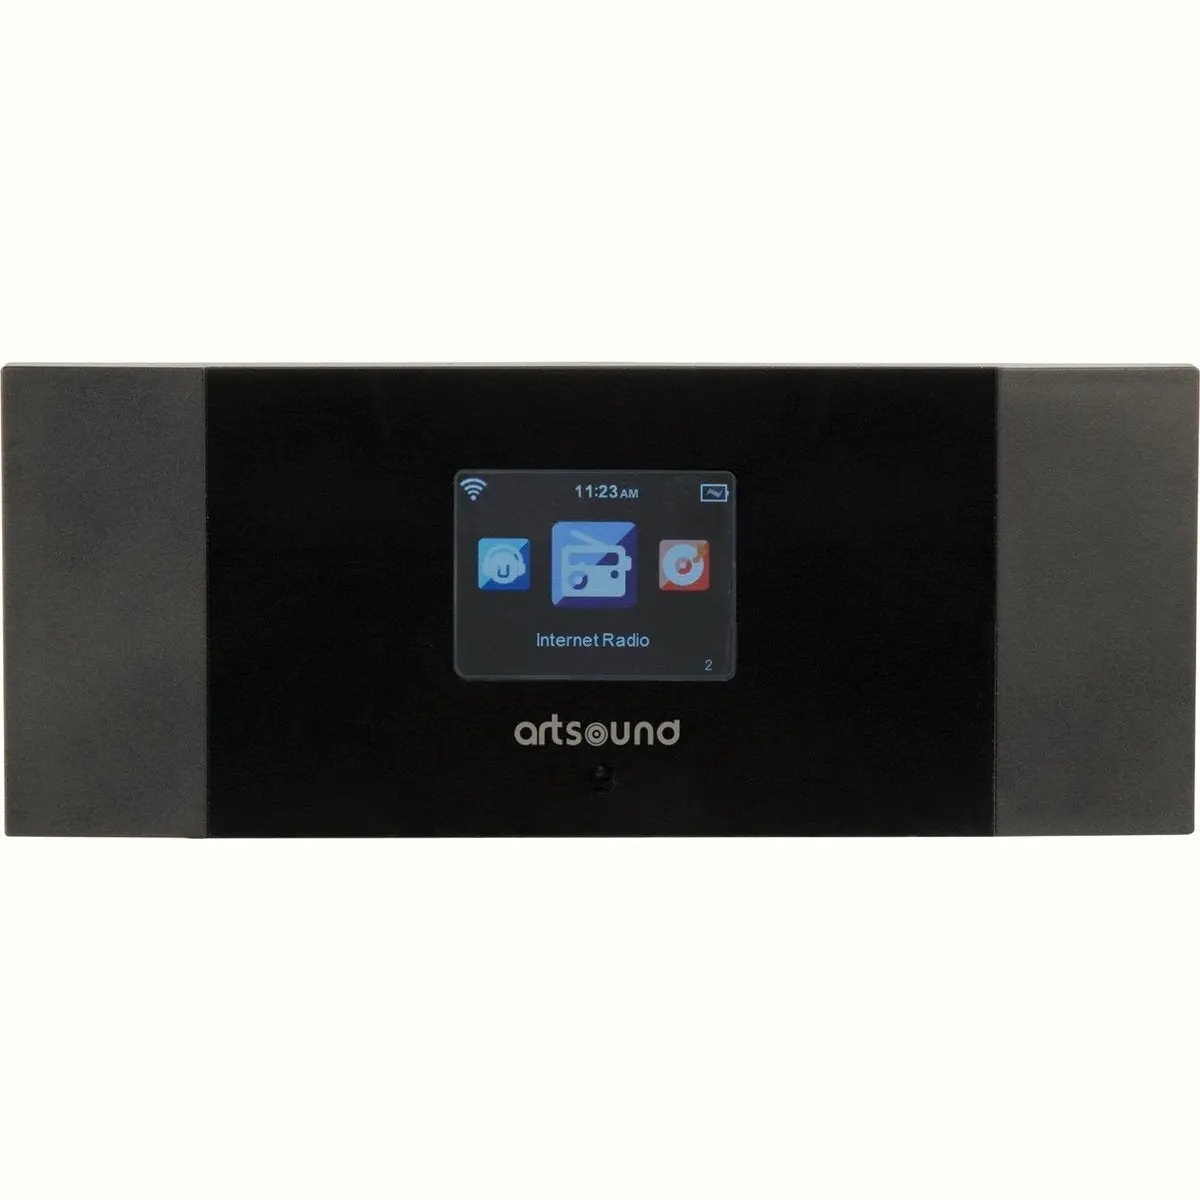
ARTSOUND RI60
Artsound internetradio, zwart. hoogglans, (bxhxd) 190x75x40mm, LAN aansluiting RJ45, wiFi-aansluiting 802.11b/g, veiligheid WEP. WPA, voorkeuzezenders 5, lijn-uitgang, klok tijd. alarm. sleep, voeding lichtnet
Brand: ARTSOUND
Category: Electronics > Audio > Audio Players & Recorders > Radios > Internet Radios